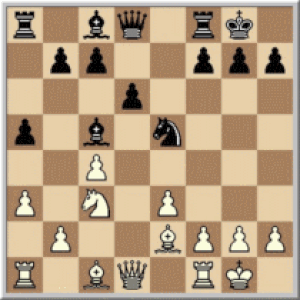
Le gambit de Budapest est une ouverture du jeu d'échecs inventée par Géza Maróczy en 1896, et qui commence par les coups :